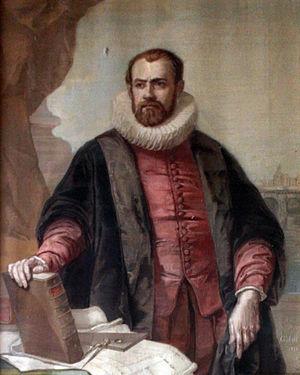
Jacques II Androuet du Cerceau, est un architecte français.